Frank Elliott (actor)

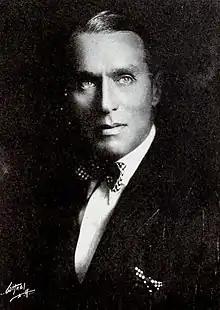
Frank Elliott

Frank Elliott (11 February 1880 – July 1970) was an English film actor. He appeared in more than 70 films between 1915 and 1966. He was born in Cheshire, England.